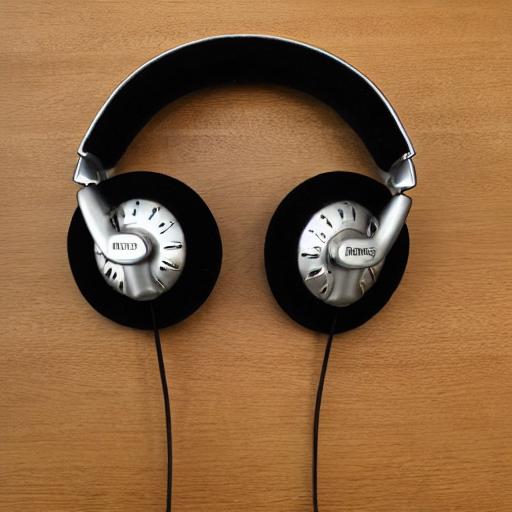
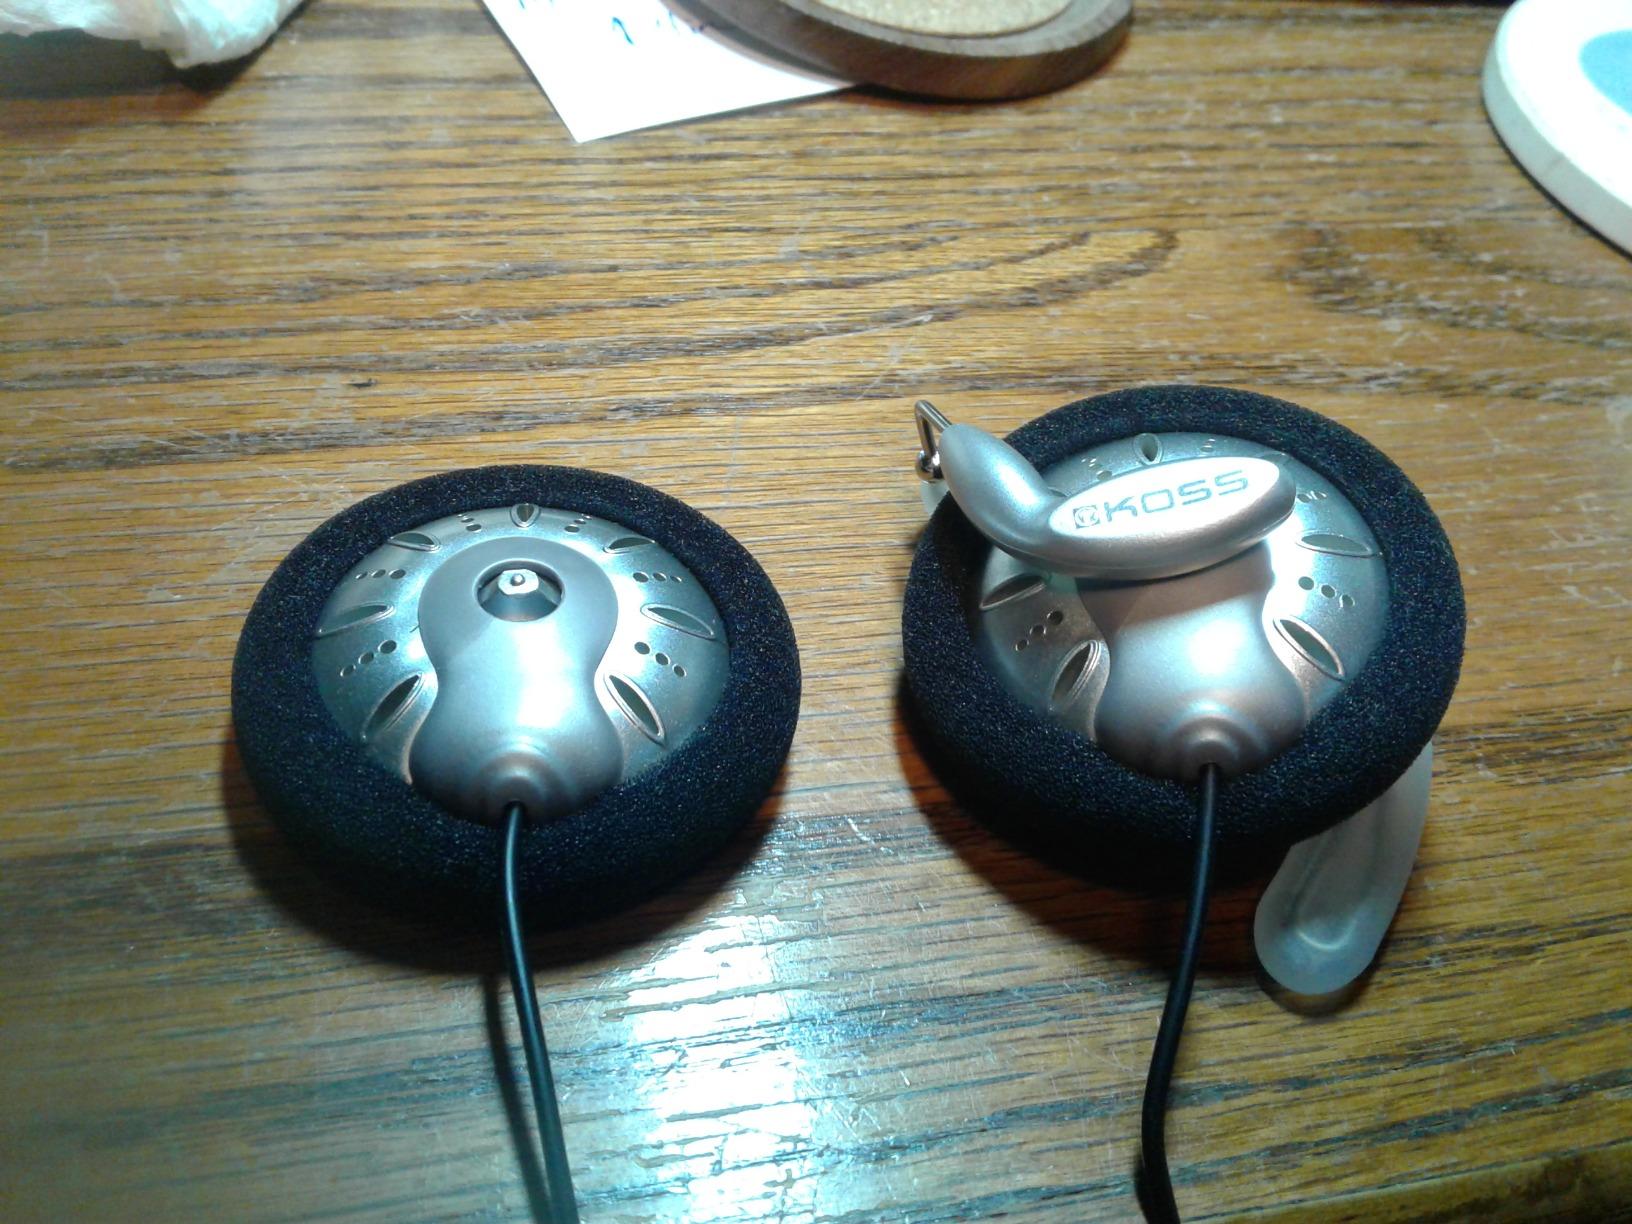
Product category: headphones
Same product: no